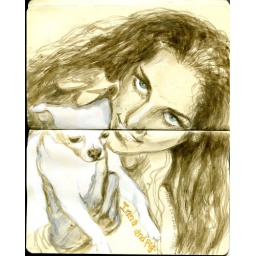
Ink and white in Moleskine. Last spread in my red Moleskine.